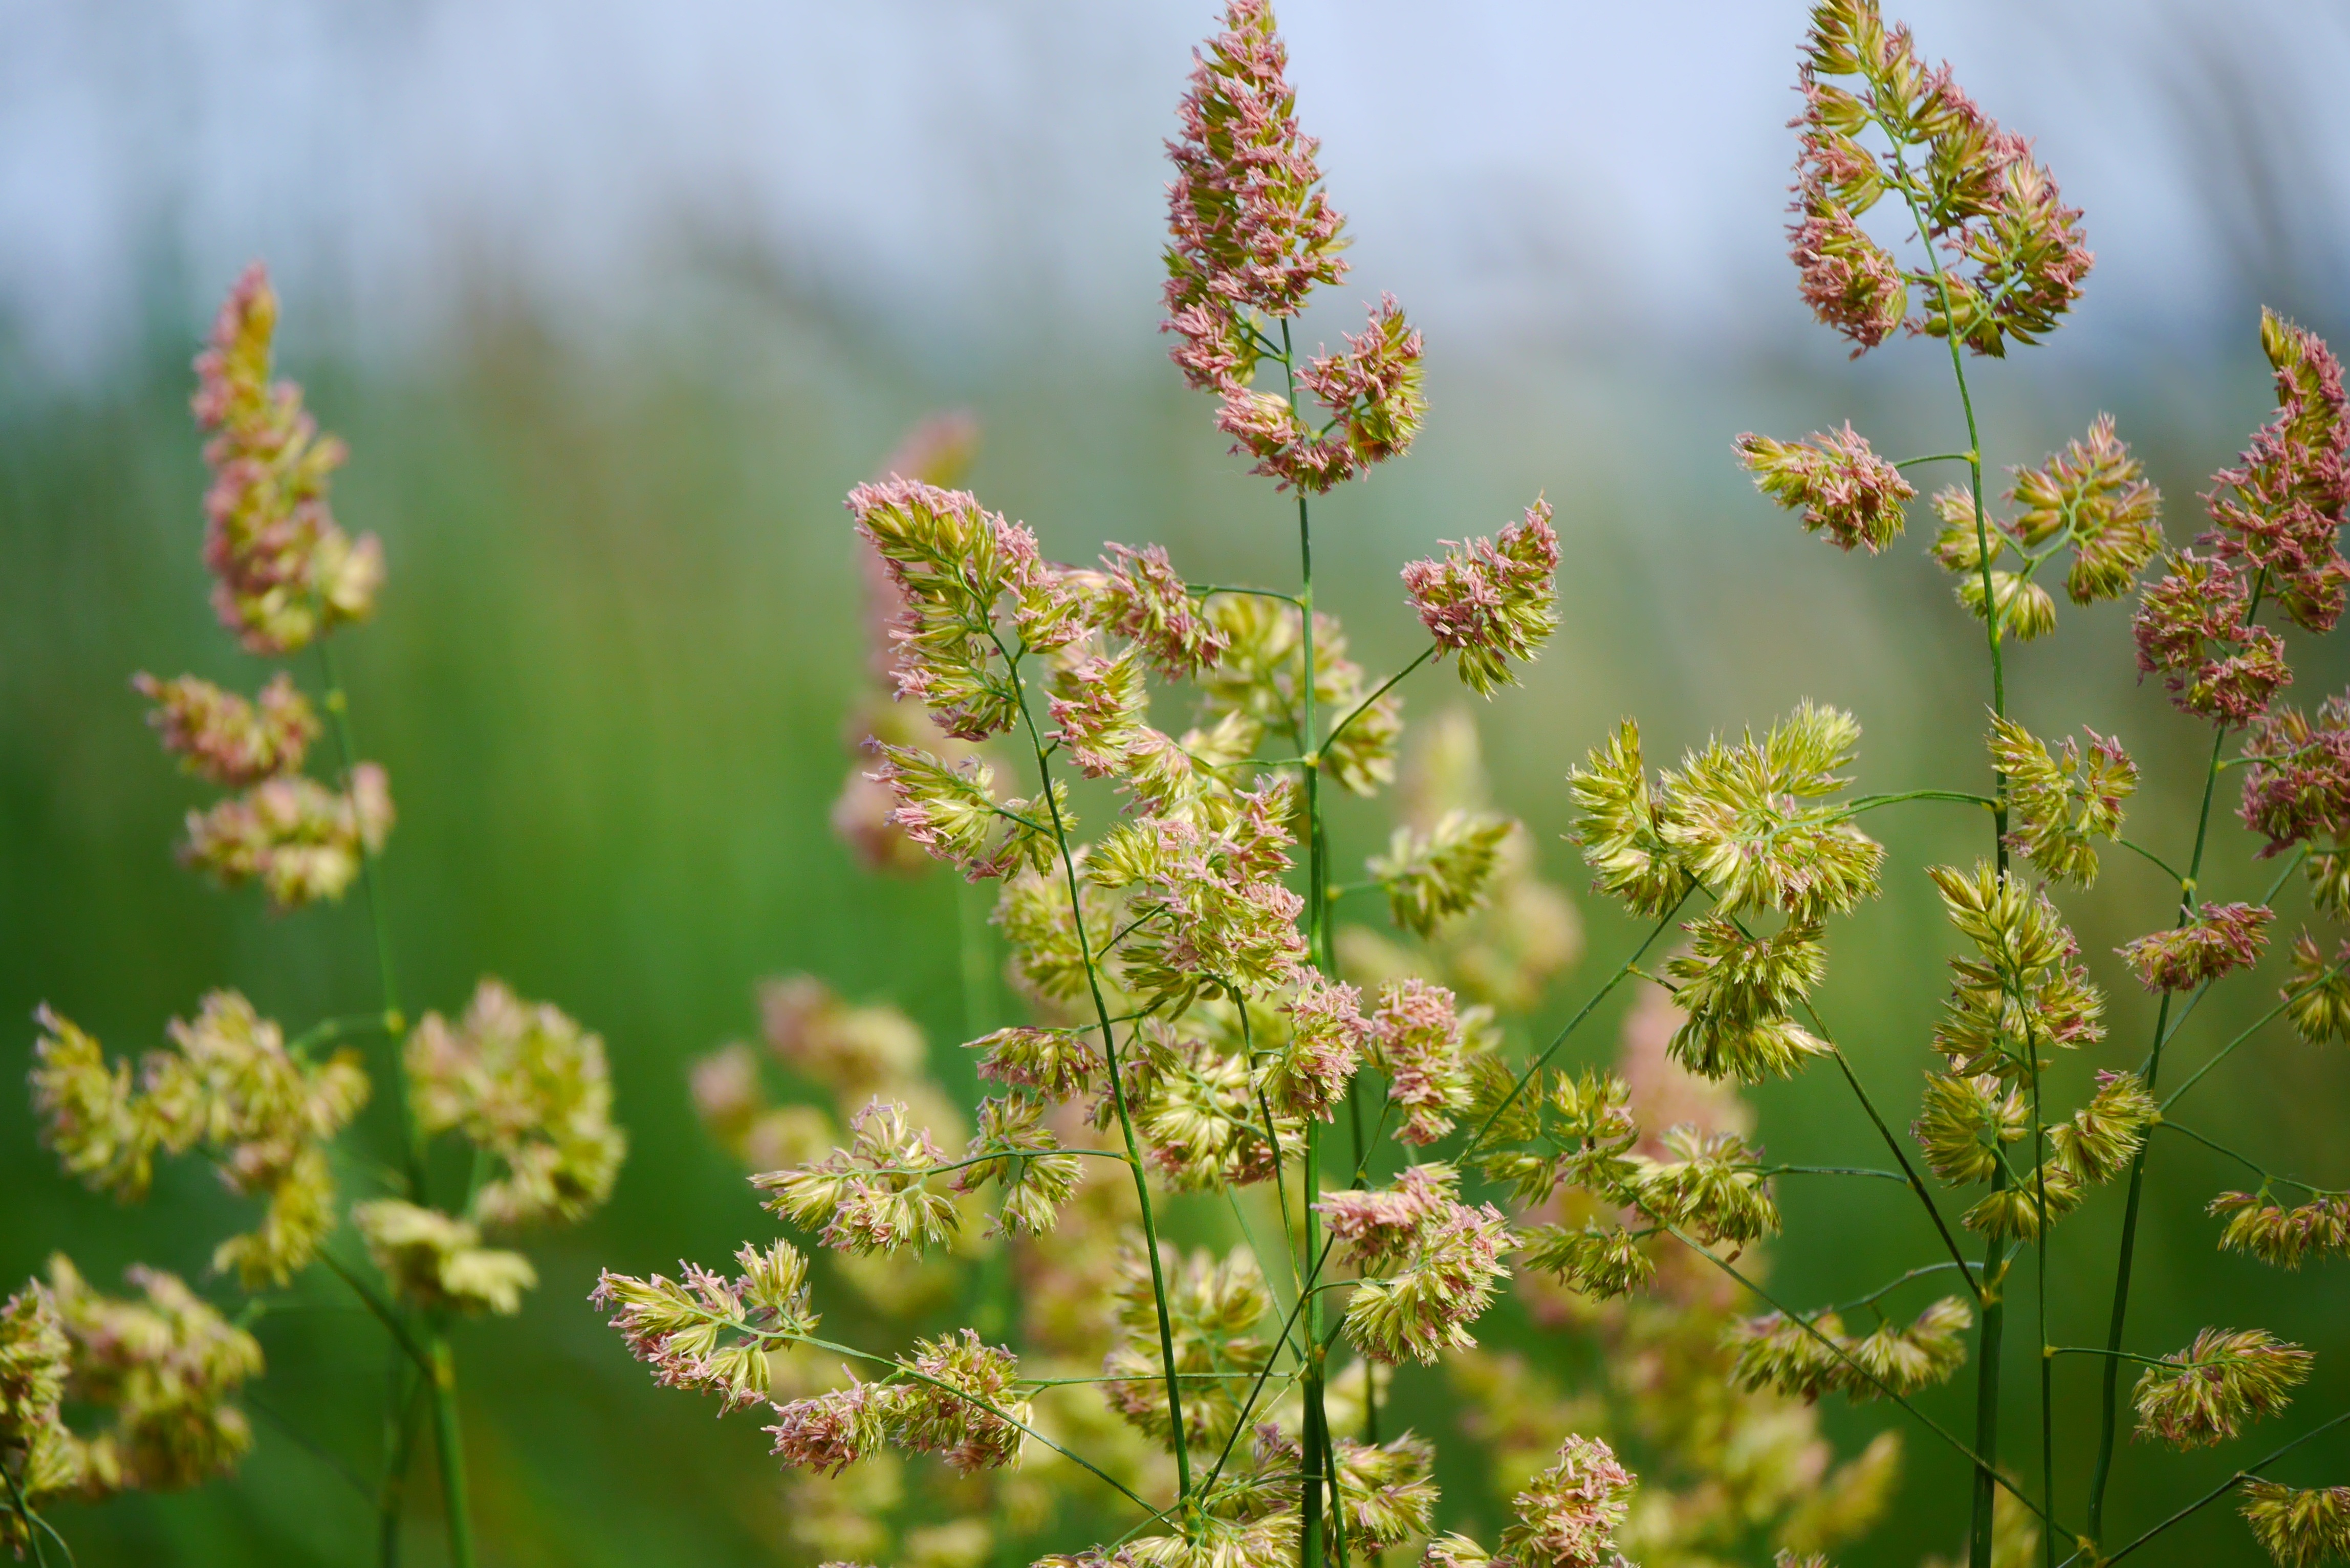
tree, nature, grass, branch, blossom, plant, sky, meadow, leaf, flower, bloom, summer, wild, food, green, herb, produce, crop, botany, flora, wildflower, flowers, pointed flower, shrub, flower meadow, macro photography, summer meadow, flowering plant, grass family, plant stem, land plant